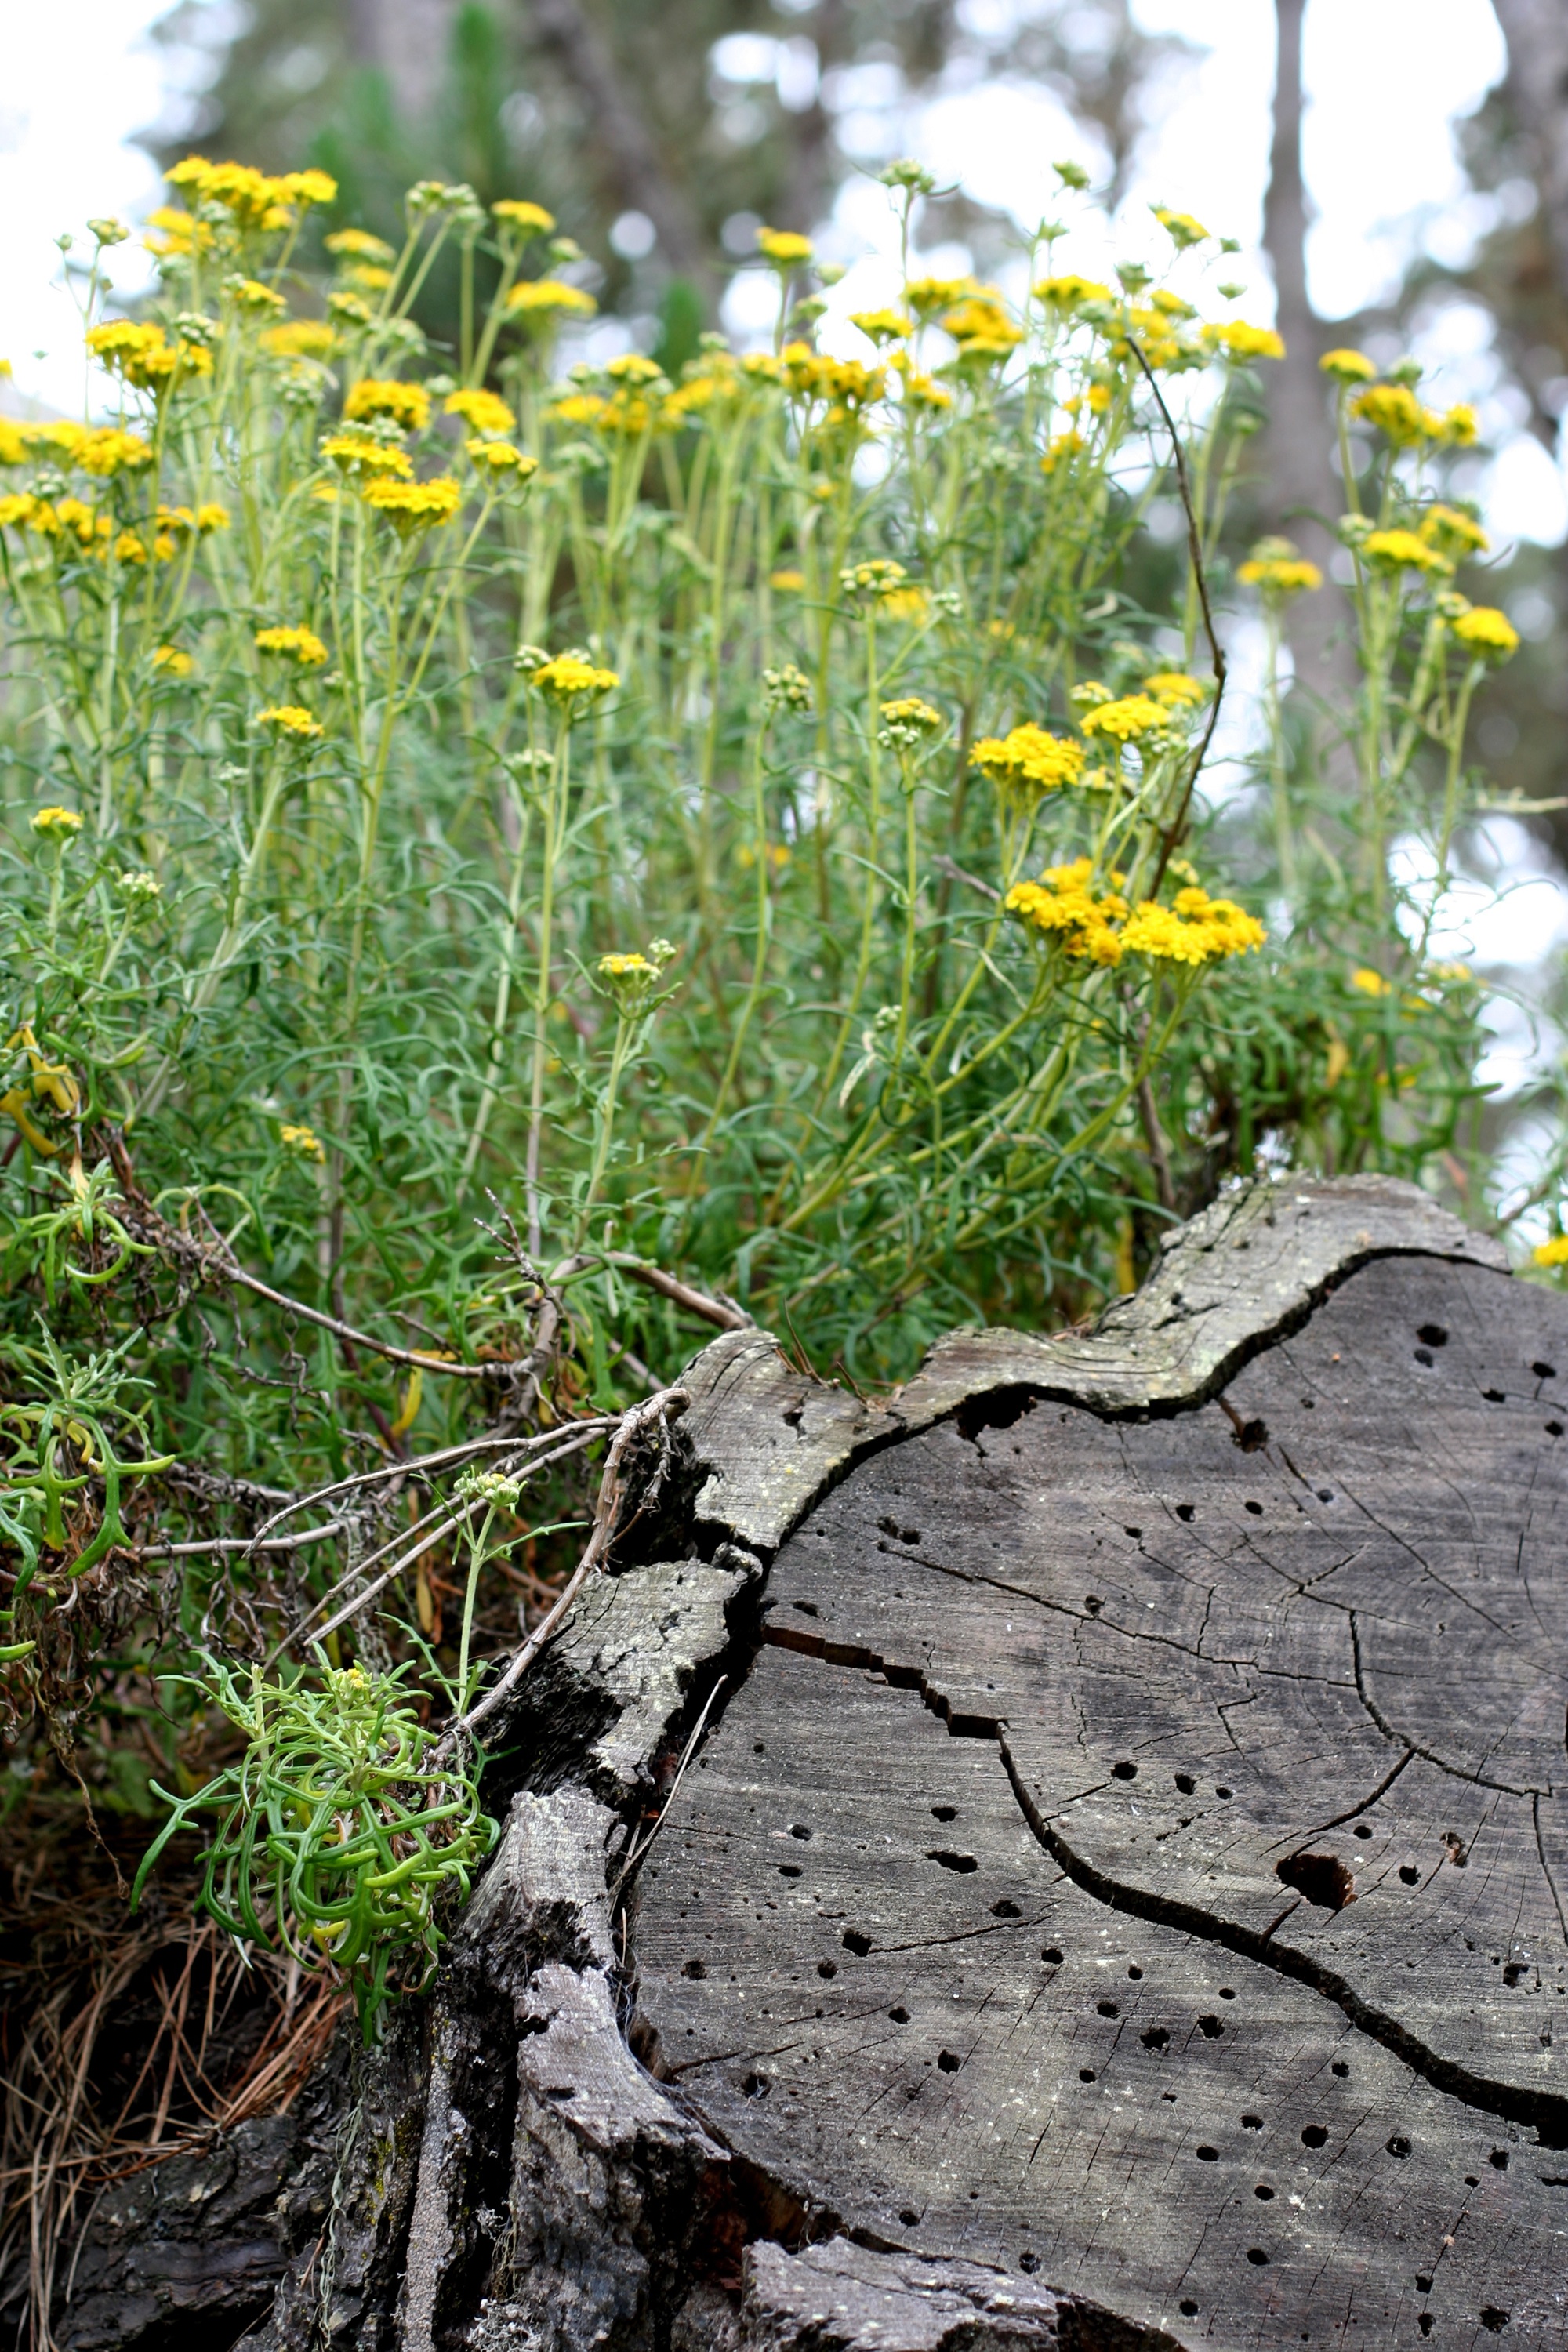
tree, nature, grass, plant, meadow, leaf, flower, green, autumn, soil, botany, flora, wildflower, woodland, monterey, nmc2009, pointlobos, flowering plant, land plant